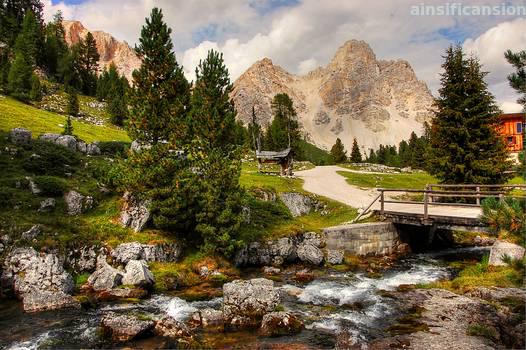
Label: Watermark